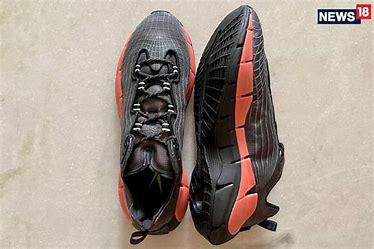
Brand: Reebok
Model: ZIG Kinetica